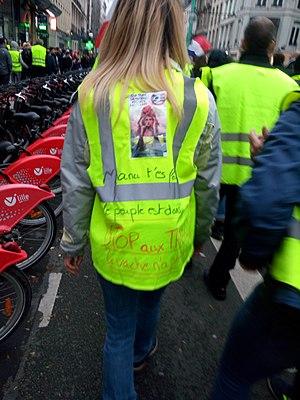
Gilet jaune à Lille: ""Qui sème la misère récolte la colère"" Marianne au bonnet phrygien suivi de